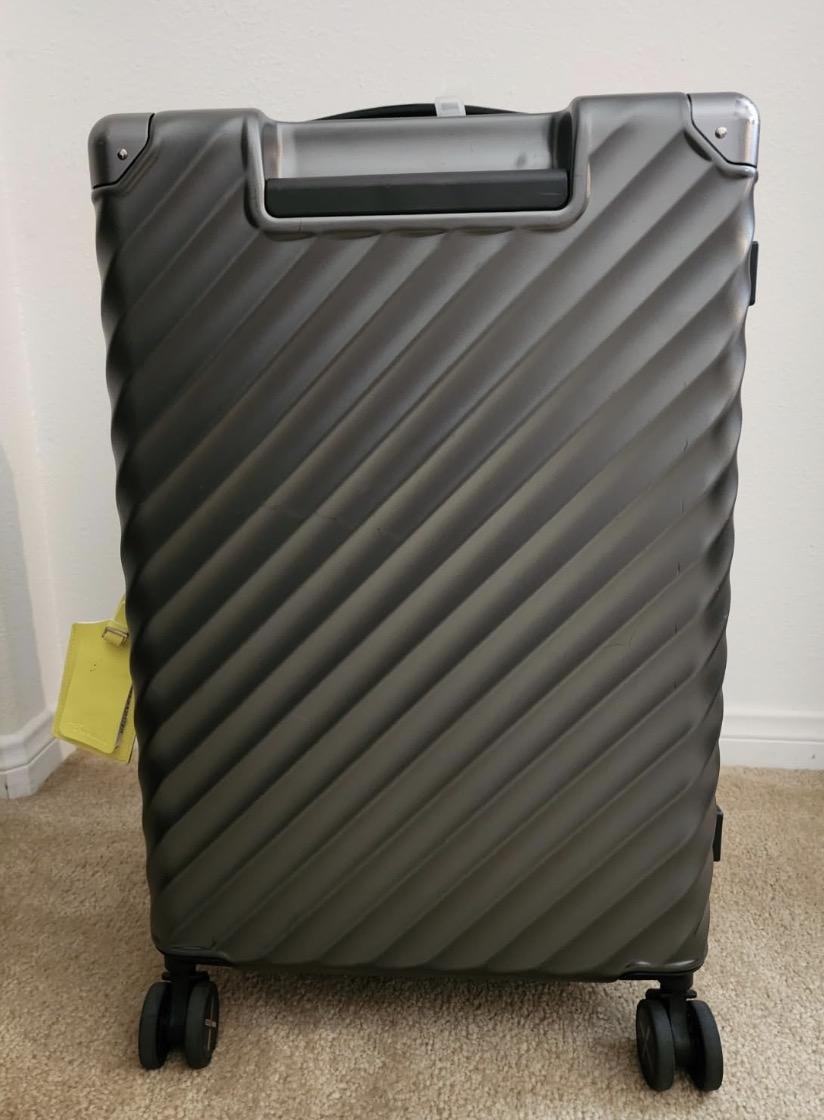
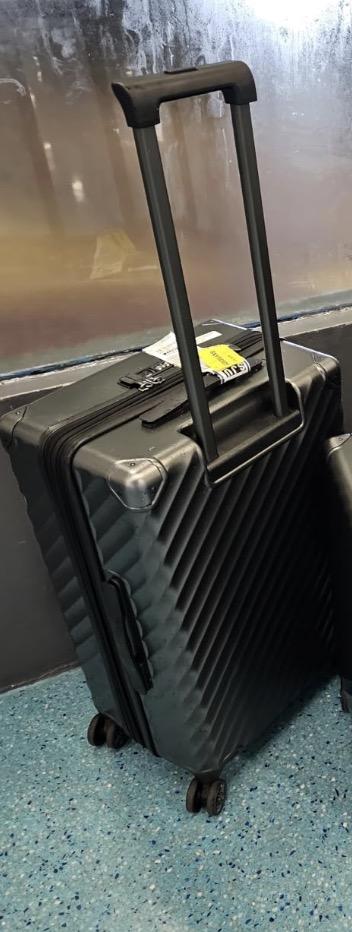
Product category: misc
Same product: yes